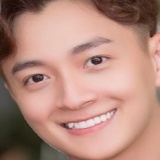
ca sĩ Ngô Kiến Huy